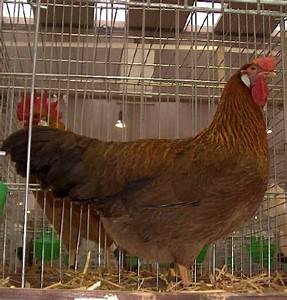
Label: chicken